Soro, Balasore

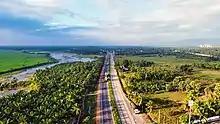
National Highway

(Odia) ସୋରୋ Soro is at . It has an average elevation of 3 metres (9 feet). The Bay Of Bengal is just about 20 km from the town. The hills of Deva Giri and Panchalingeswar stands just 5–7 km from the town. The river Kansabansa flows to the south of the town. Soro is surrounded by Simulia tahasil, Khaira tahasil, Bahanaga tahasil. Land is very fertile for growing crops, especially rice.